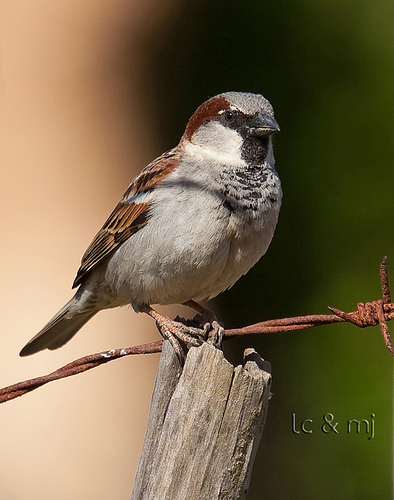
plump bird with grey body feathers and brown wing feathers
this bird is mainly grey in color, except for its red nape, nd red nd black coverts and secondaries.
this bird has a grey belly, brown wings and a small white beak.
this is a small bird with a small black bill, a black cheek patch with a grey crown, grey belly, and light brown wings.
this bird is mostly grey, but has brown tipped feathers on its wings.
this bird is grey with brown and has a very short beak.
this bird has wings that are broan and has a white belly
this particular bird has a belly that is gray and has white cheek patches
this bird has wings that are brown and has a grey belly
this bird has wings that are brown and has a white belly
Species: House Sparrow